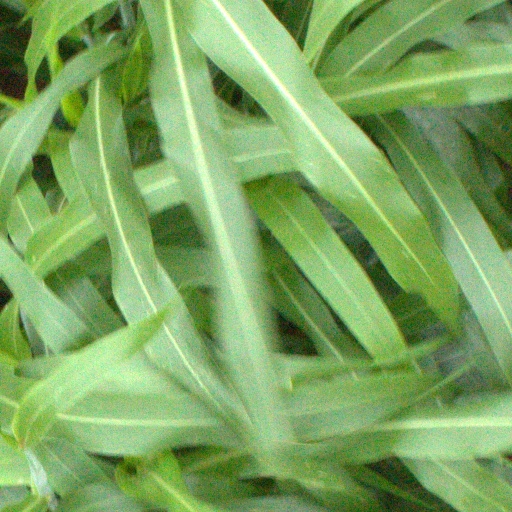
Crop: sorghum